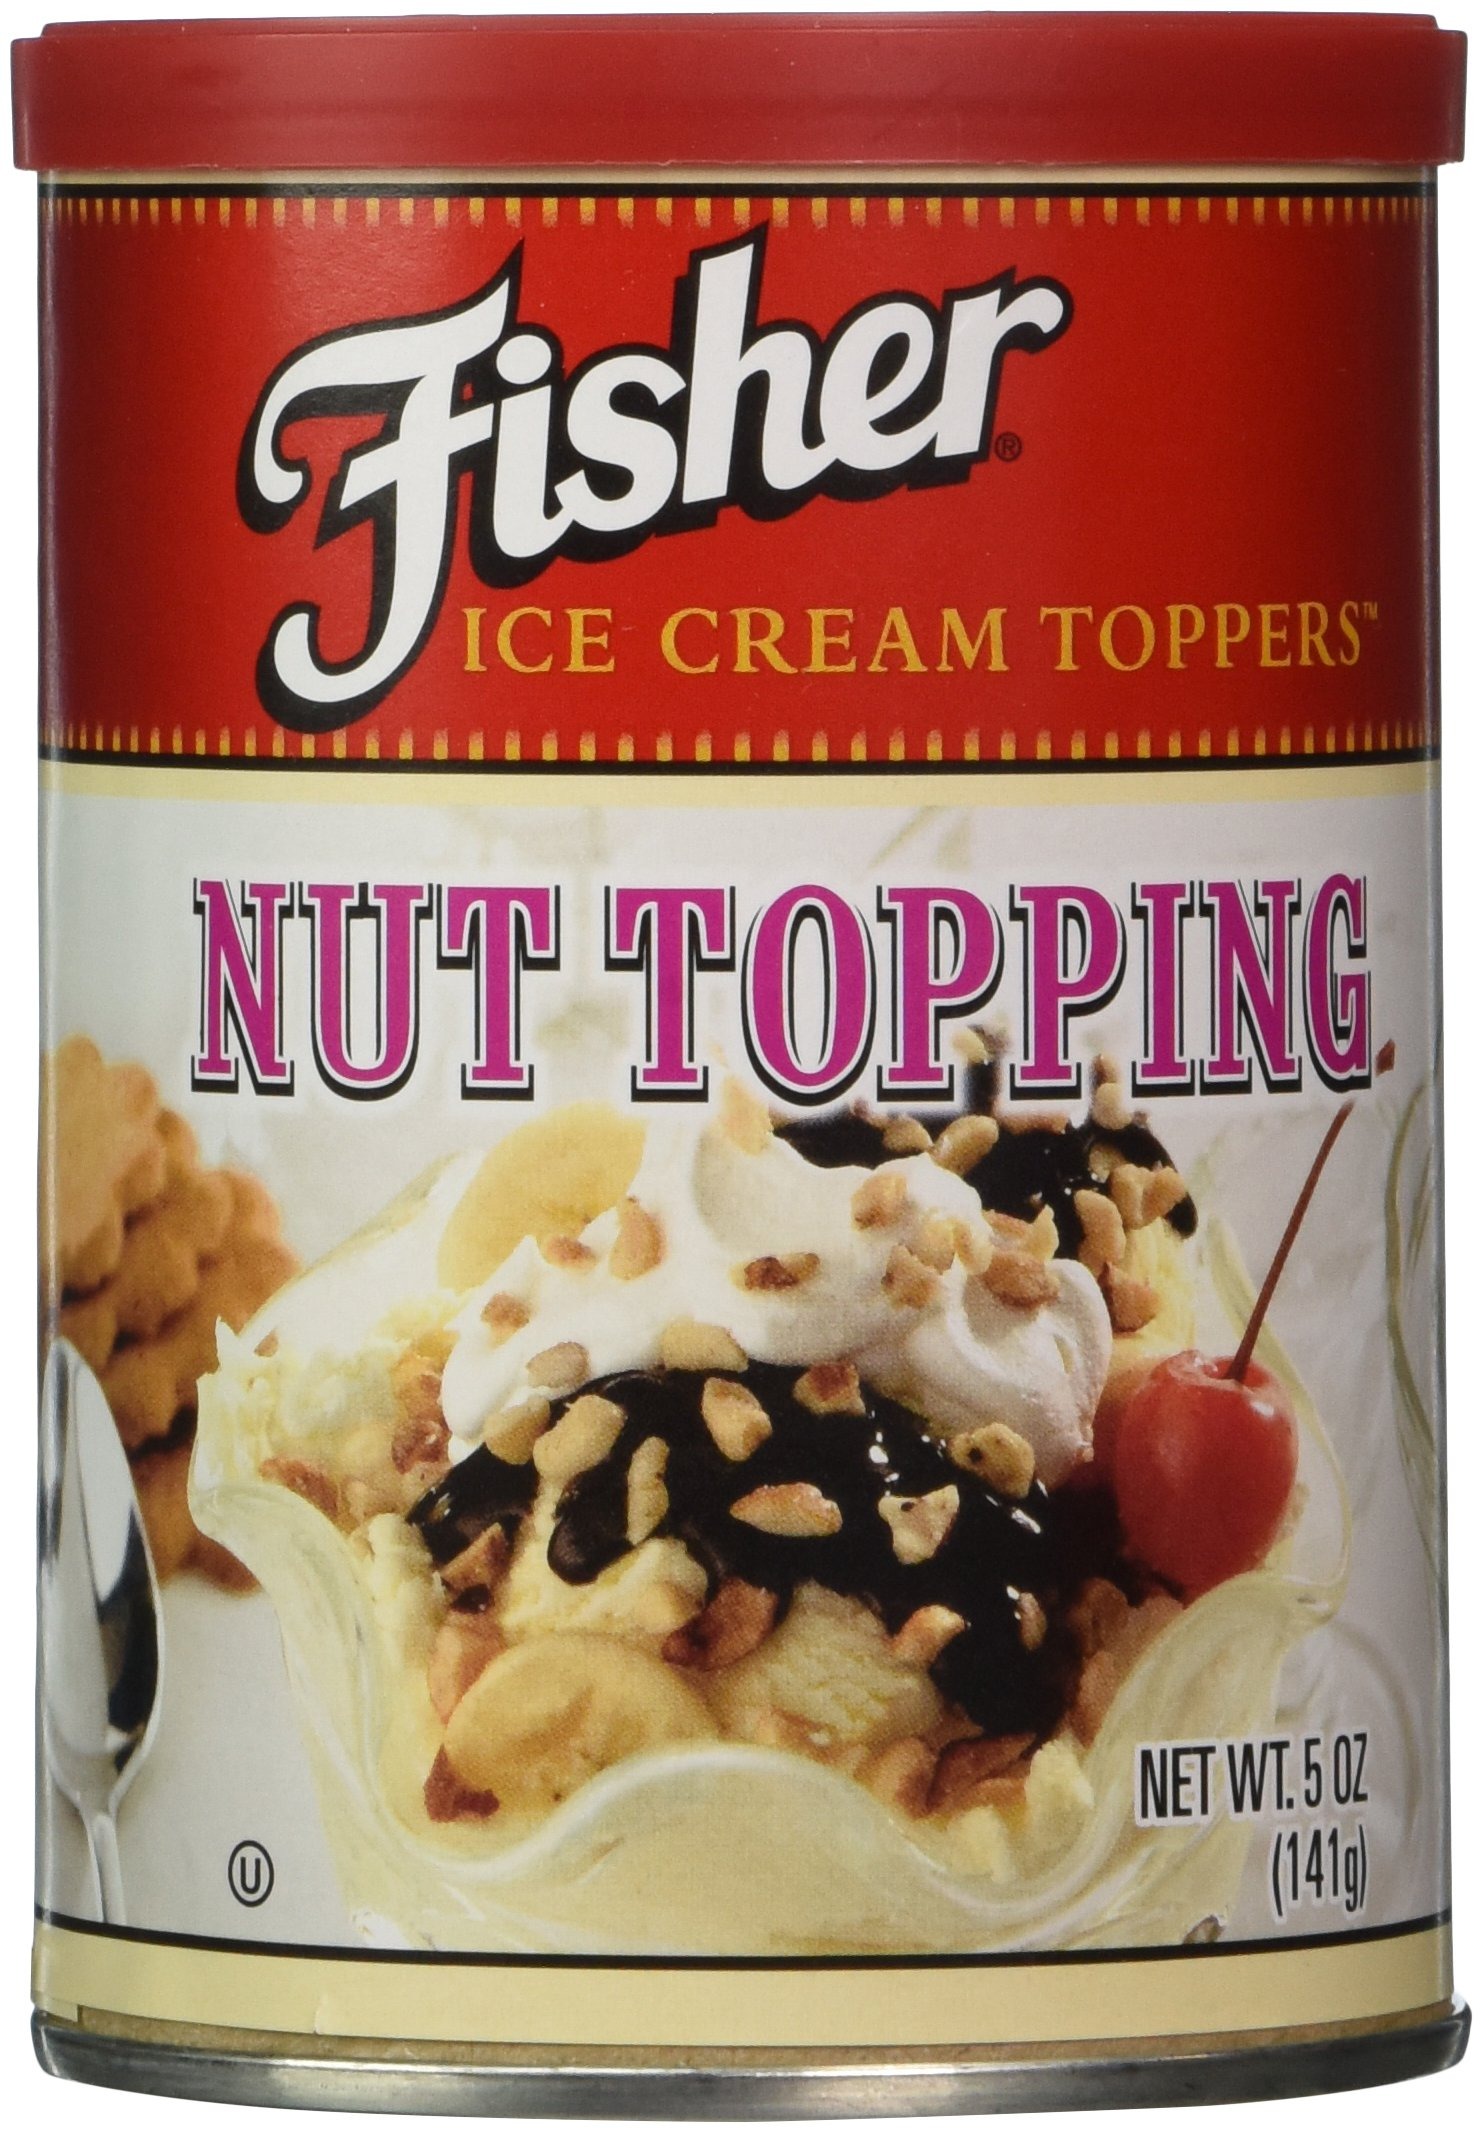
Item Name: Fisher, Nut Topping, Mixed Nut Variety, 5oz Can (Pack of 4)
Bullet Point 1: Fisher
Bullet Point 2: Nut Topping
Bullet Point 3: Mixed Nut Variety
Bullet Point 4: 5oz Can
Bullet Point 5: Pack of 4
Product Description: Fisher Nut Ice Cream Topping, 5oz
Value: 20.0
Unit: Ounce

Price: 14.95